Names of Istanbul

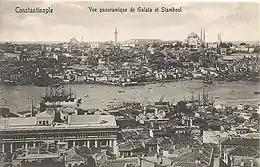
A postcard, c. 1905, refers to the city as Constantinople, and the inner city as Stamboul.

"Kōnstantinoúpolis" (Κωνσταντινούπολις), "Constantinopolis" in Latin and "Constantinople" in English, was the name by which the city became more widely known, in honor of Constantine the Great who established it as his capital. It is first attested in official use under Emperor Theodosius II (408–450). It remained the principal official name of the city throughout the Byzantine period, and the most common name used for it in the West until the early 20th century.